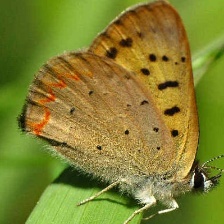
Species: COPPER TAIL